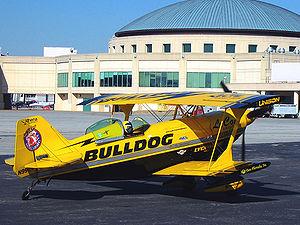
Jim LeRoy était un pilote de voltige américain. Ancien membre de l'US Marine Corps, il détient un Baccalauréat en sciences en Aéronautique et Astronautique, ainsi qu'un diplôme de technicien de maintenance d'aéronefs.